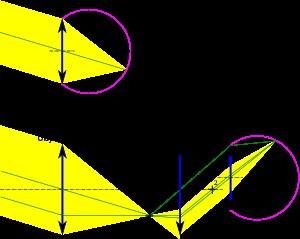
Une lunette astronomique ou lunette de Kepler est un instrument optique composé de lentilles et permettant d'augmenter la luminosité et la taille apparente des objets du ciel lors de leur observation. Équipée d'un redresseur d'image, elle se comporte alors en lunette d'approche.